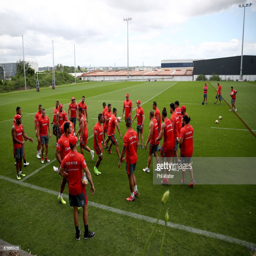
rugby league team warm up during a training session .